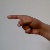
The image shows a hand gesture representing the letter 'G' in Indian Sign Language.